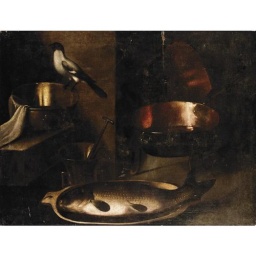
Still life with a fish in a wooden bowl, a bird, and various kitchen utensils